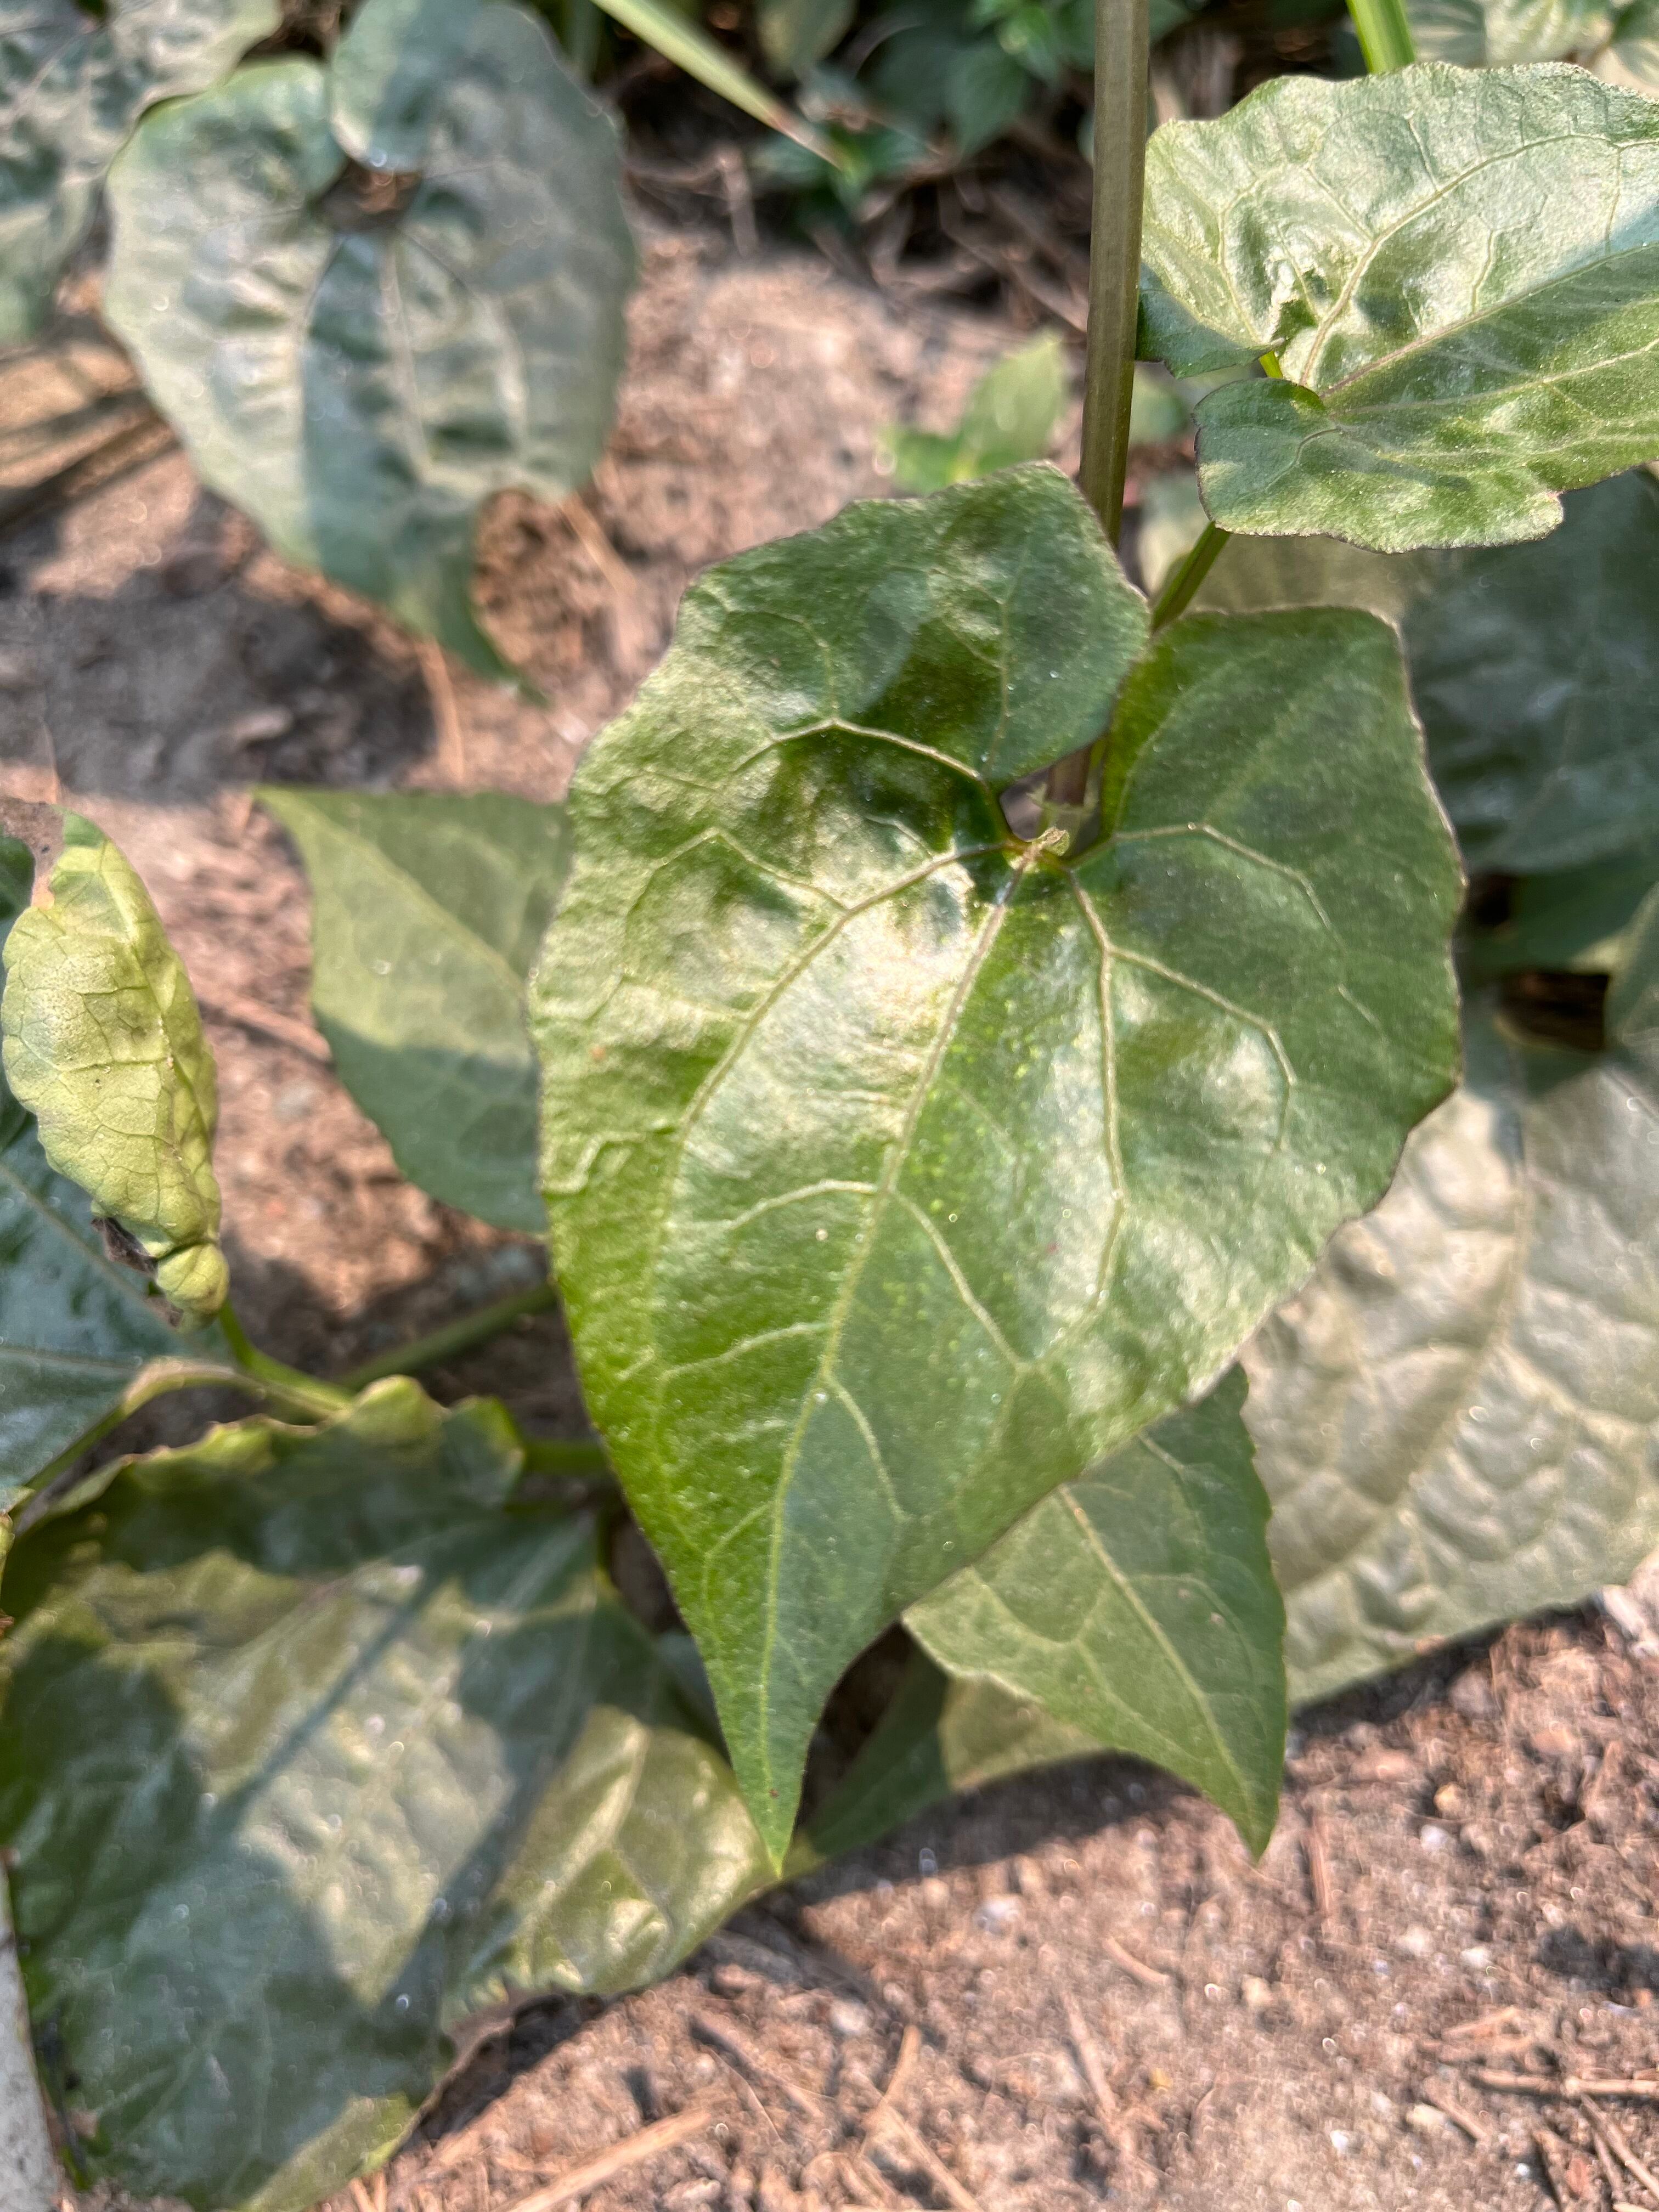
Plant species: mikania-micrantha